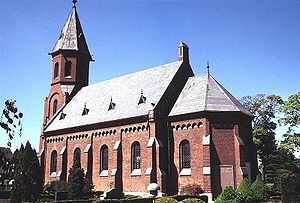
Vilhelm Puck (1844-1926) / Værker
Galten Kirke
Galten Kirke set fra sydøst, Skanderborg Kommune, Østjylland Denmark
Vilhelm Carl Puck var en dansk arkitekt virksom i den historicistiske periode.